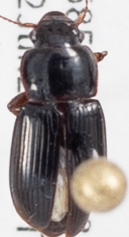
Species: Harpalus desertus
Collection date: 2019-06-12
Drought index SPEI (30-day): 0.614
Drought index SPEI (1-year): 1.082
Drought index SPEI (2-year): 0.198